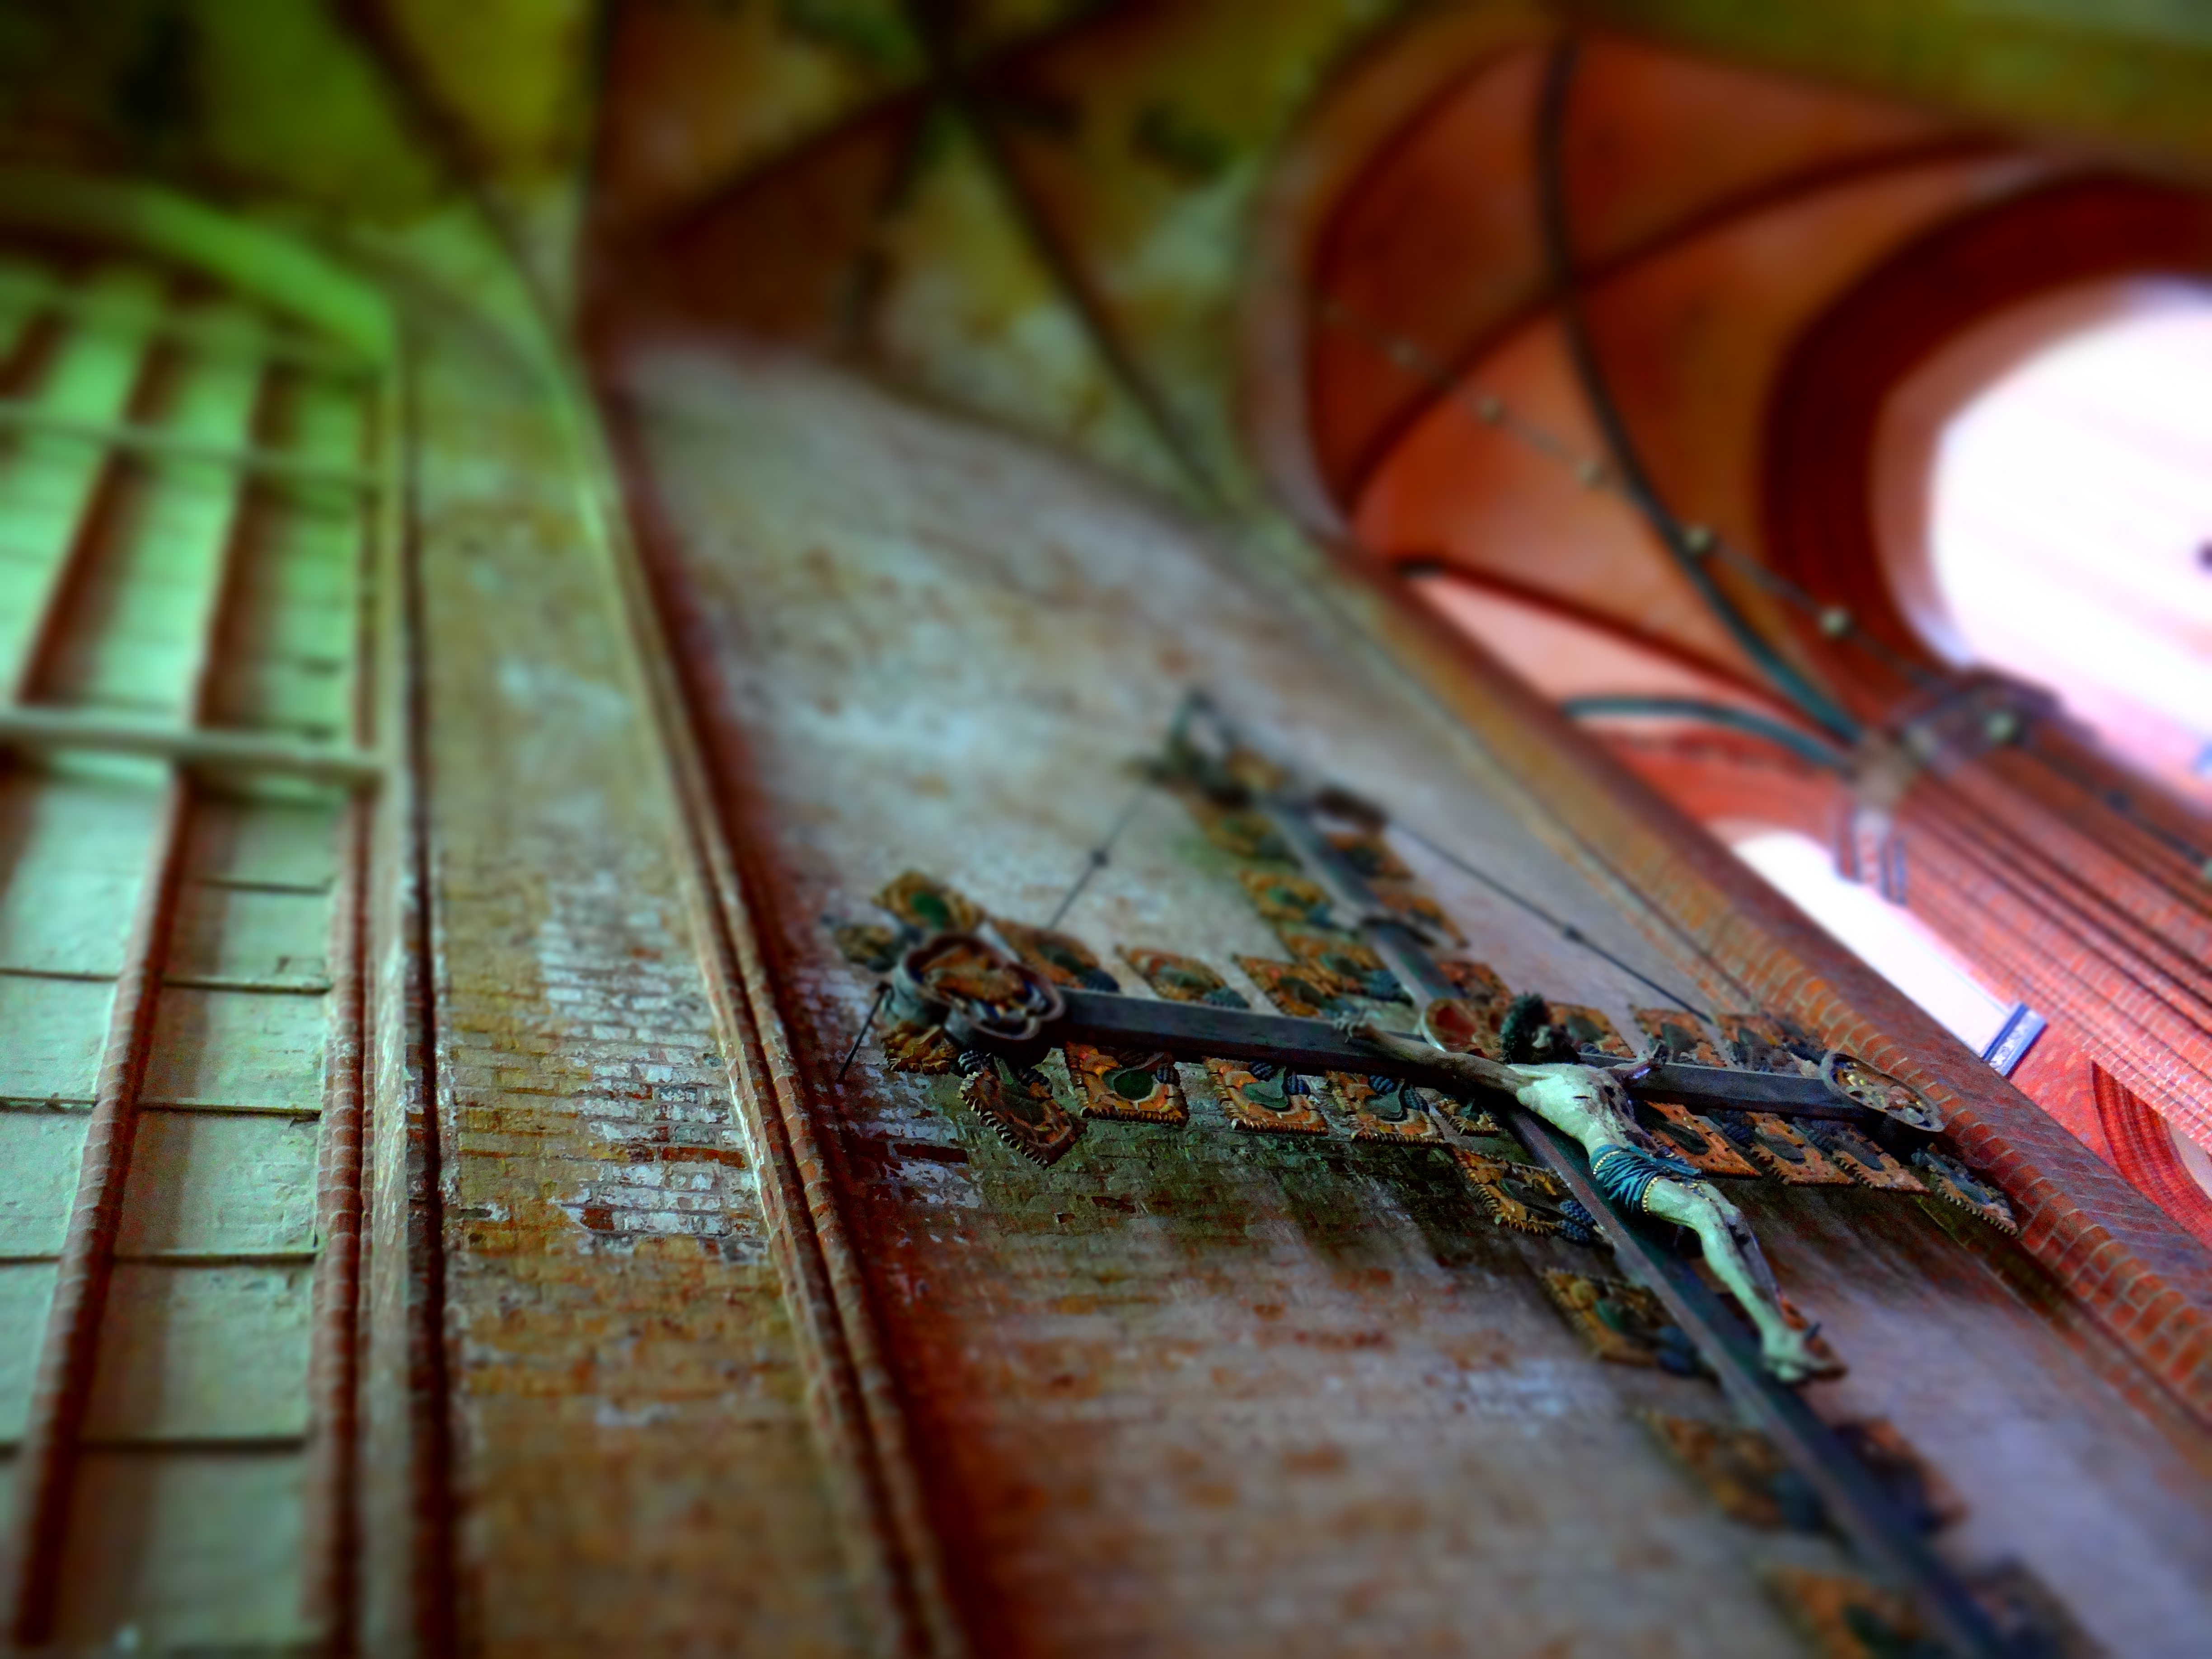
wood, leaf, wall, green, red, color, church, cross, christian, material, close up, jesus, macro photography